Erwin McManus

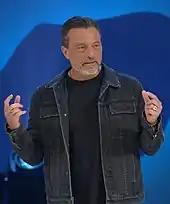
McManus speaking in July 2019

McManus is active as a motivational speaker, having been paid by Fortune 100, Fortune 500, and companies such as Nike, HYPEBEAST, Sony, Fox News, Apple, Liberty University, and TED. He speaks on topics like reinventing organizations, culture, community, equality, humanity, leadership, general motivation, futuristic ideas, inspiration, and spirituality.